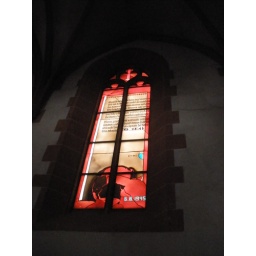
Really wierd stained glass window in the basillica in Heidelberg.